Nathan Myhrvold

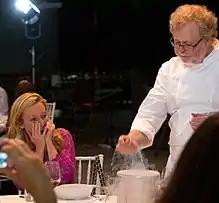
Myhrvold demonstrating liquid nitrogen at a Modernist Cuisine science dinner

While working as chief technology officer at Microsoft, Myhrvold took a leave to earn a culinary diploma from École de Cuisine La Varenne in France. Myhrvold's early culinary training was as an observer and unpaid apprentice at "Rover's", one of Seattle's leading restaurants, with Chef Thierry Rautureau. Myhrvold is the principal author of a culinary text entitled "Modernist Cuisine: The Art and Science of Cooking," released in March 2011, on the application of scientific research principles and new techniques and technology to cooking. That book, which earned a James Beard Foundation Award for "cookbook of the year" in 2012, was followed by the books "Modernist Cuisine at Home", "The Photography of Modernist Cuisine", "Modernist Bread", and "Modernist Pizza", all self-published by Myhrvold and with him as lead author. Myhrvold was part of a team that won first place at the world barbecue championships in Memphis. He has appeared as a guest judge on "Top Chef".